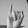
ASL letter: I